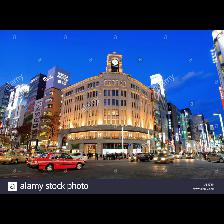
Label: Human